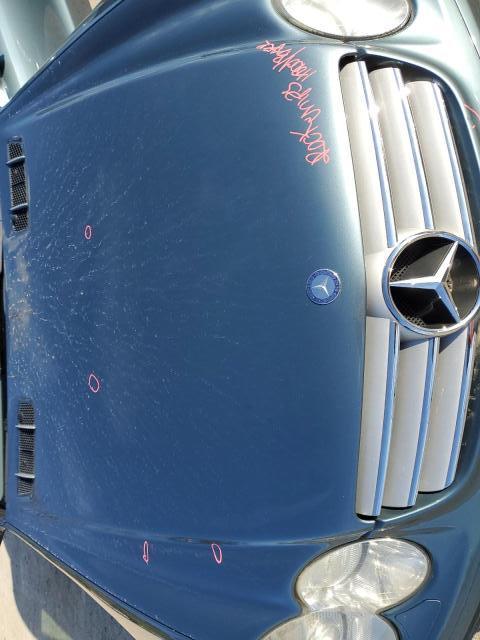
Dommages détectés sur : capot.
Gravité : mineur